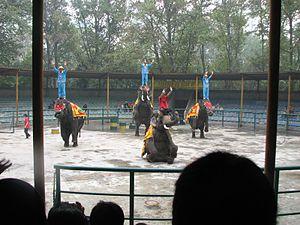
Spectacle au zoo de Shanghai
Le zoo de Shanghai est un parc zoologique situé à Shanghai, en Chine, fondé le 25 mai 1954.